Red-billed tropicbird

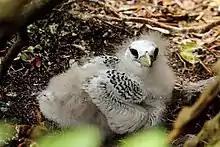
A chick of the subspecies "mesonauta" can be seen with a yellow beak turning its head to look at the camera.

When the chicks hatch, they are covered with gray down. This down is eventually cleared in about 40 to 50 days. The young chicks lack tail streamers. The juvenile looks similar to the adult with a mostly white crown. In the juvenile, the stripes above the eye usually are connected at the nape. The tail feathers usually have black tips or subterminal dots and without the tail streamers that are distinctive on the adult. Occasionally, a juvenile will have black markings on its flanks and under tail coverts.